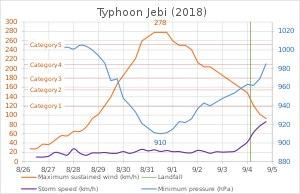
Le typhon Jebi, appelé aux Philippines Typhon Maymay, est le plus intense cyclone tropical de l'hémisphère nord de 2018, et il est considéré comme le plus violent typhon à avoir frappé le Japon depuis le Typhon Yancy en 1993. Vingt-et-unième typhon de 2018, il s'est formé le 28 août. Il s'est rapidement intensifié la journée suivante, et il a atteint le pic de son intensité le 31 août, après avoir frappé les Îles Mariannes du Nord. Jebi s'est lentement affaibli le 2 septembre, et il a touché l'île de Shikoku et puis la région du Kansai au Japon le 4 septembre.